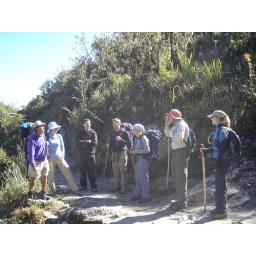
photo opp in the cloud forest